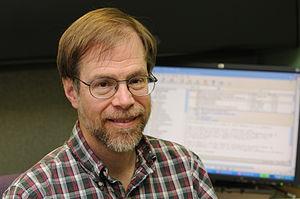
James Weldon Demmel est un mathématicien et informaticien américain né en 1955, professeur distingué Richard Carl Dehmel, professeur de mathématiques et d'informatique à l'Université de Californie à Berkeley.